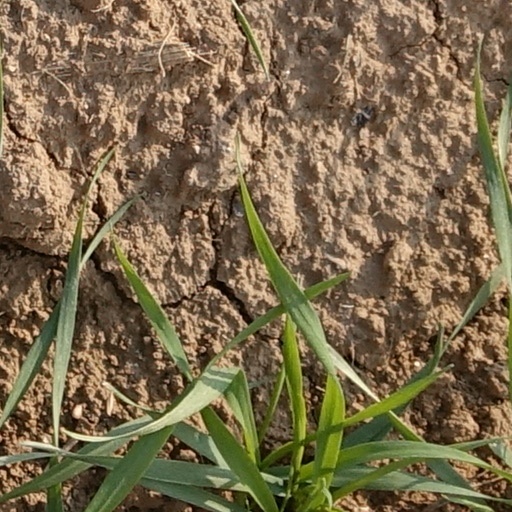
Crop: wheat